Tsunami warning system

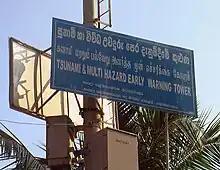
Tsunami Early Warning Tower board in Hikkaduwa, Sri Lanka

After the 2004 Indian Ocean Tsunami which killed almost 250,000 people, a United Nations conference was held in January 2005 in Kobe, Japan, and decided that as an initial step towards an International Early Warning Programme, the UN should establish an Indian Ocean Tsunami Warning System. This resulted in a warning system for Indonesia and other affected areas. Indonesia's system fell out of service in 2012 because the detection buoys were no longer operational. Tsunami prediction was then limited to detection of seismic activity, with no system to predict tsunamis based on volcanic eruptions.